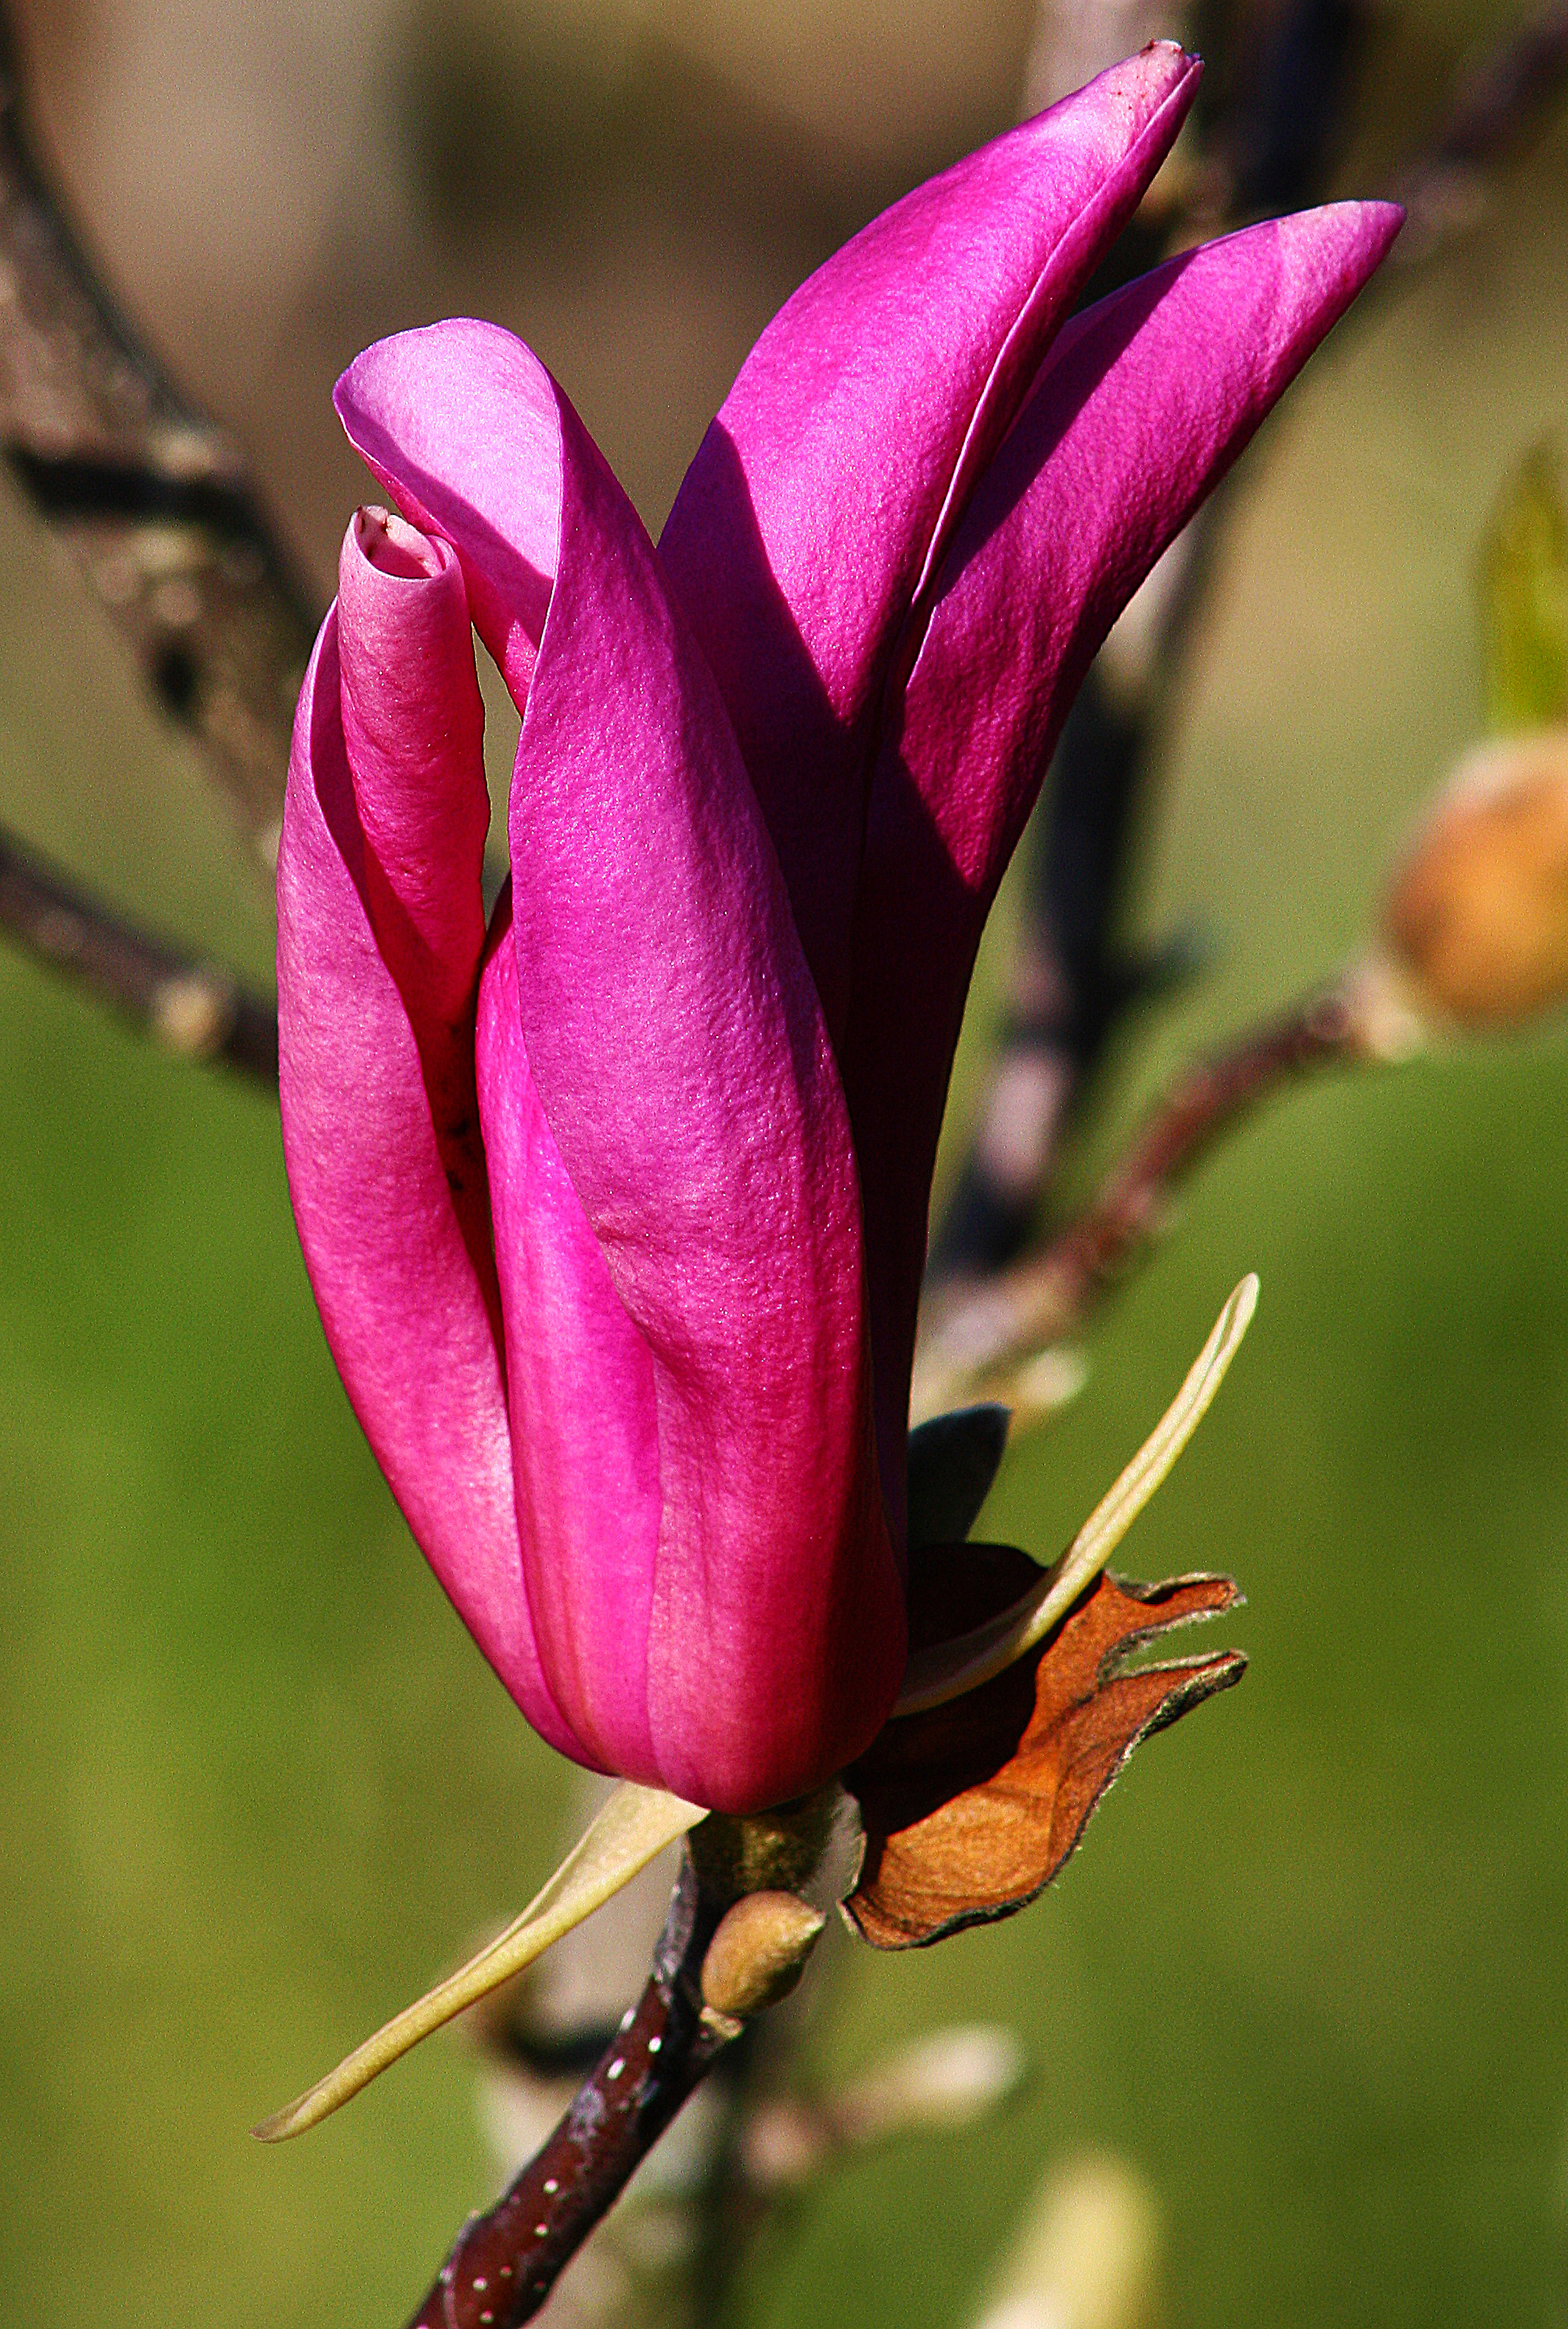
blossom, plant, leaf, flower, petal, botany, flora, wildflower, flowers, close up, flores, magnolia, bud, ggl1, canoneos1000d, macro photography, flowering plant, plant stem, land plant